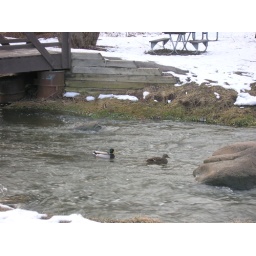
ducks by the rock